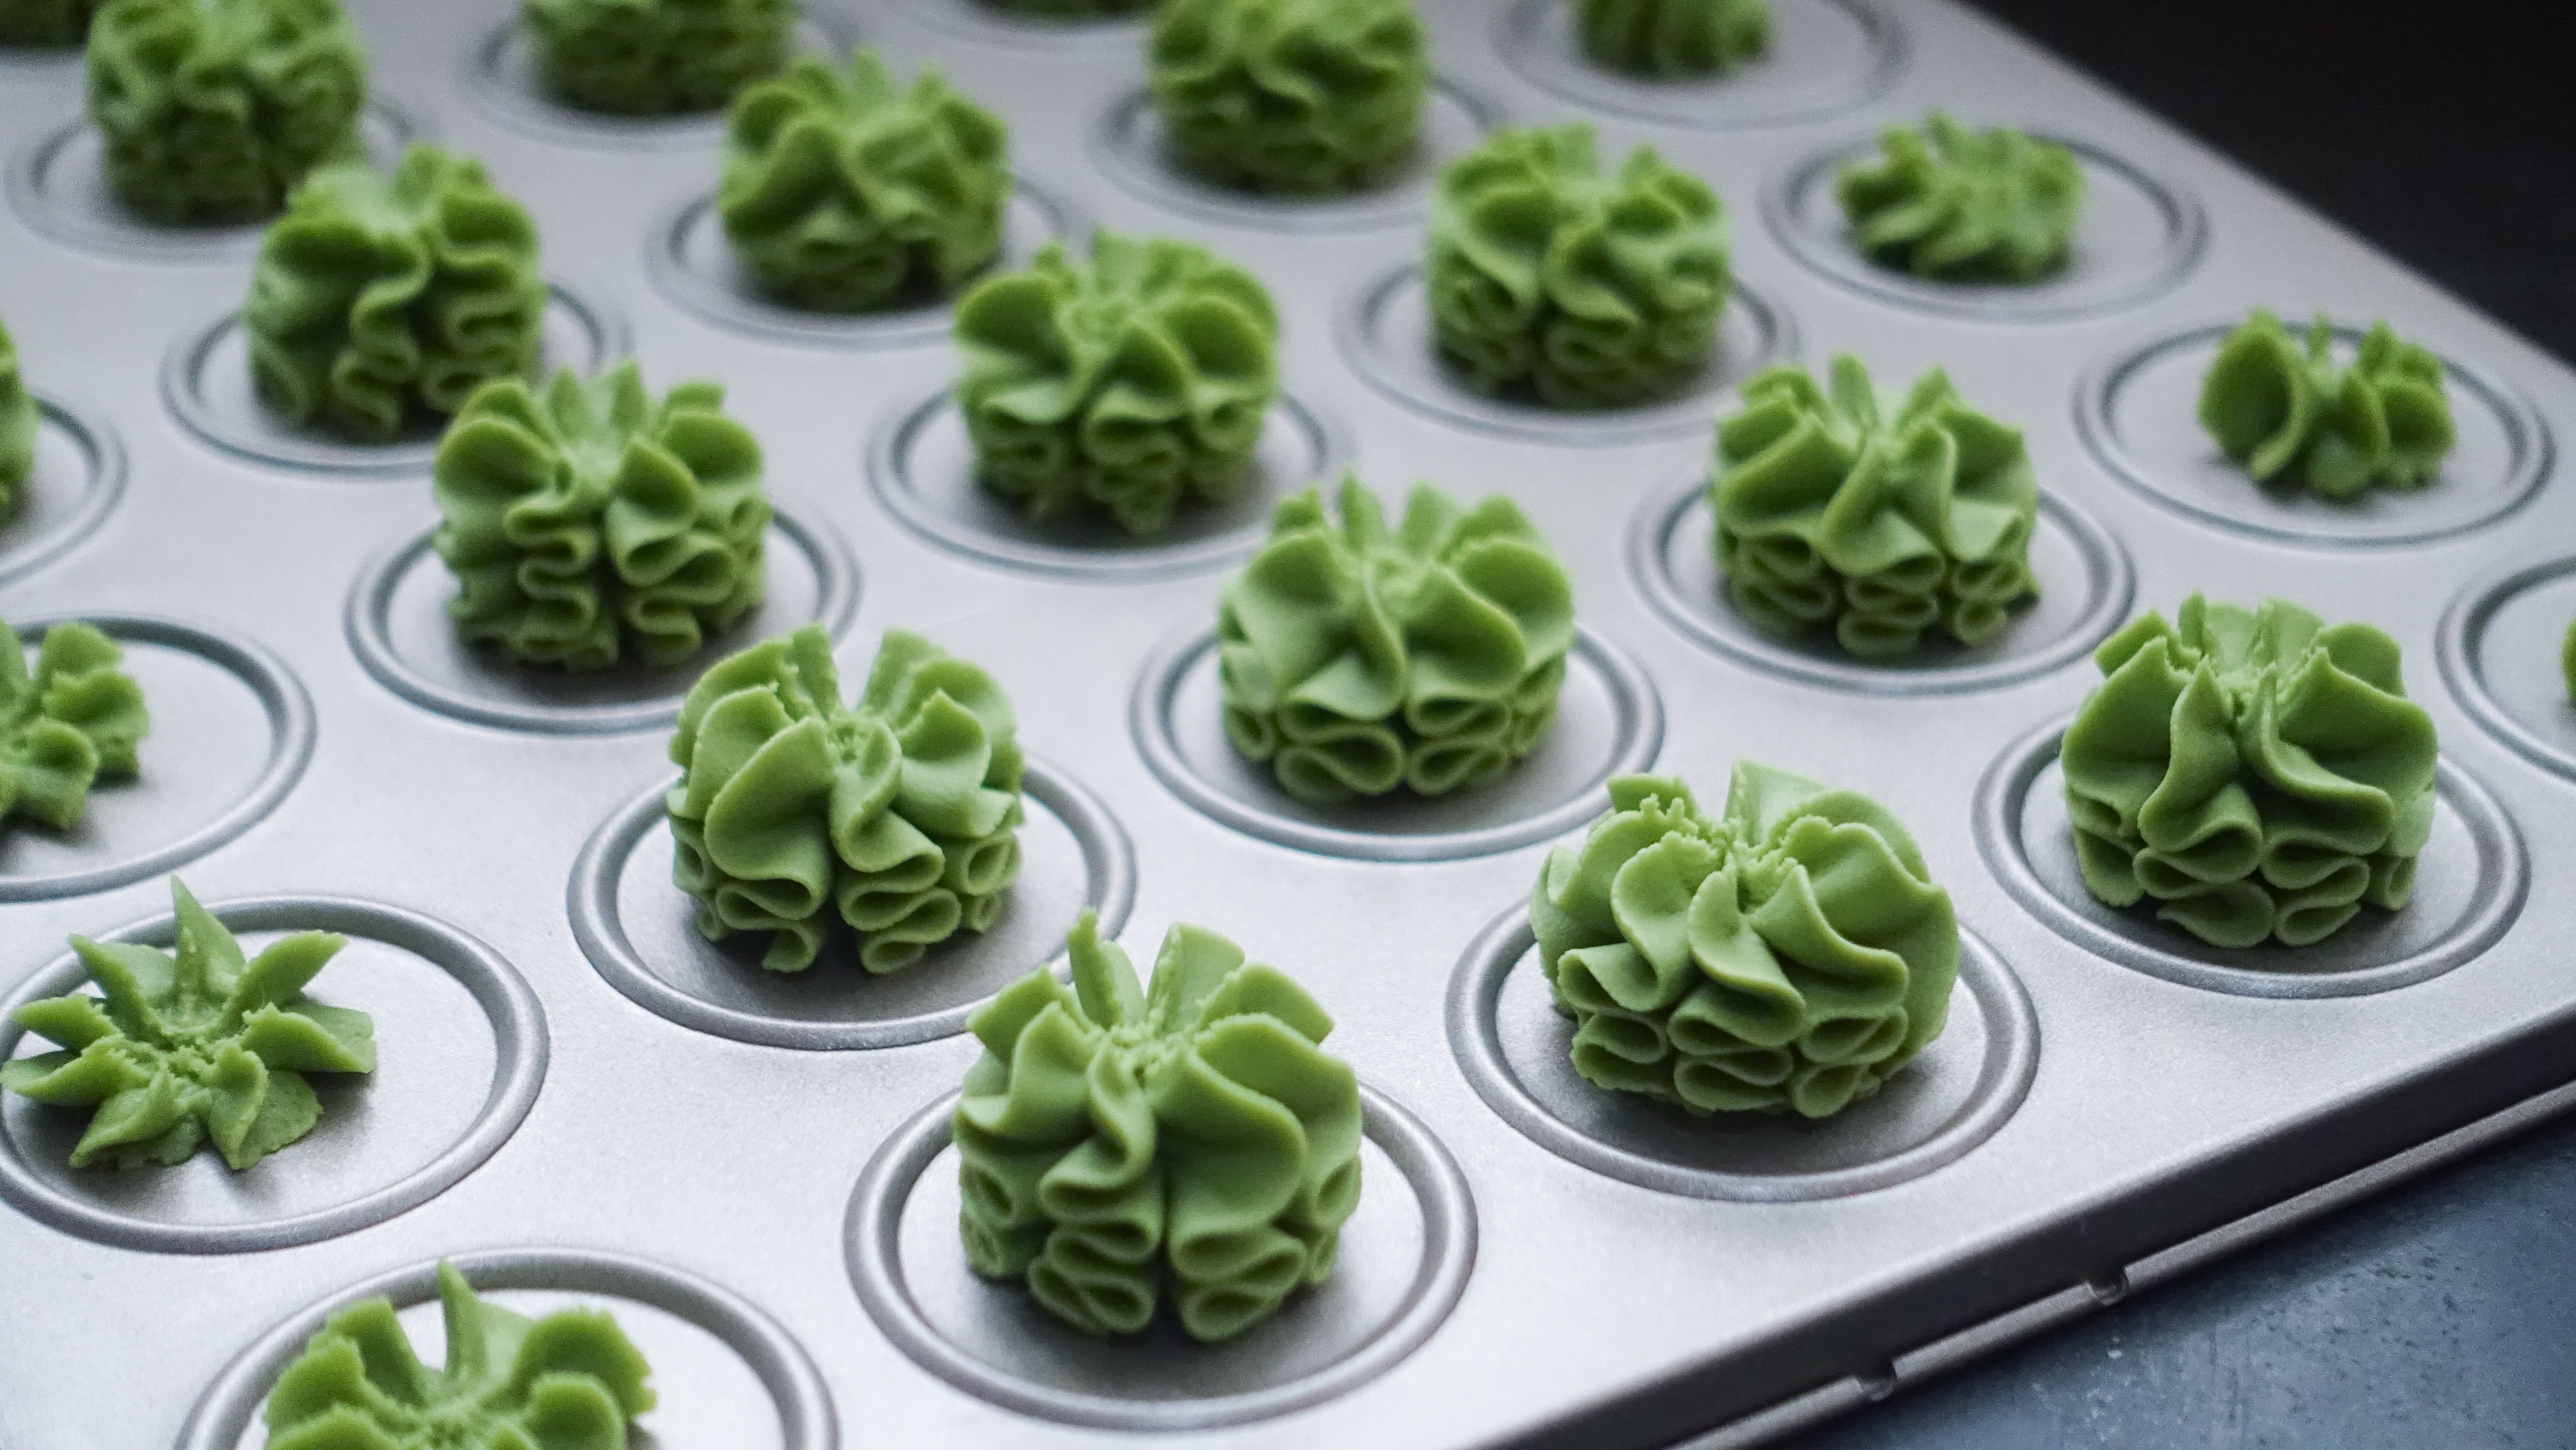
green, plant, flower, leaf, stonecrop family, succulent plant, houseplant